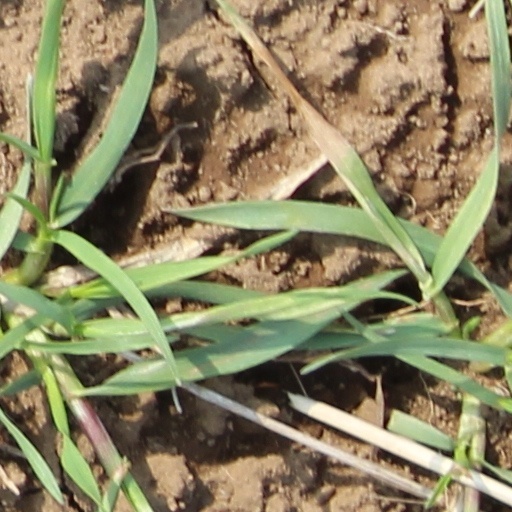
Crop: wheat